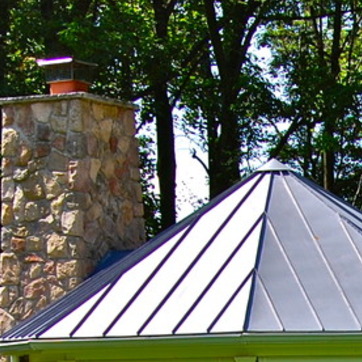
Material: sky